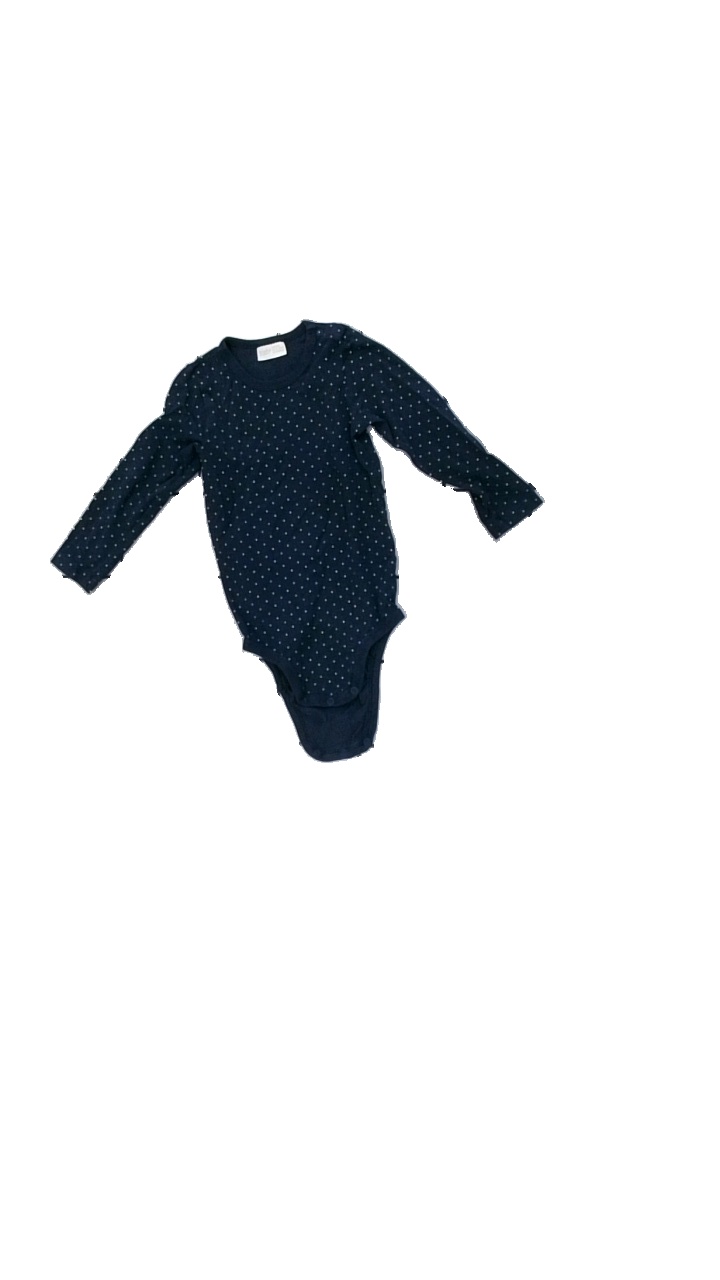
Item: Top (Children)
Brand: Lindex
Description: Blue body with white dots
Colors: Blue, White
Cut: Regular
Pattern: Dots
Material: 100% Cotton
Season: All
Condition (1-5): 5
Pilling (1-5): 5
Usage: Reuse
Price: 50-100